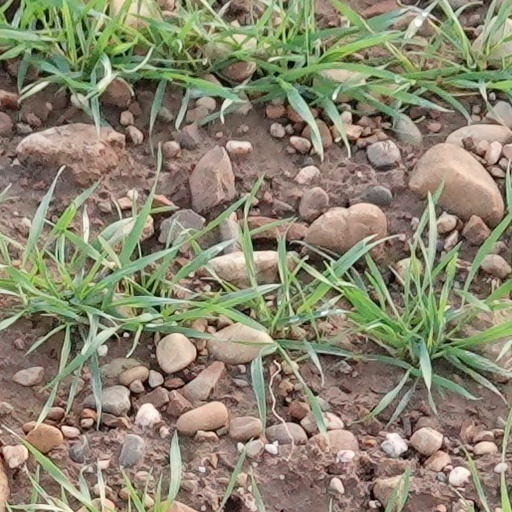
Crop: wheat